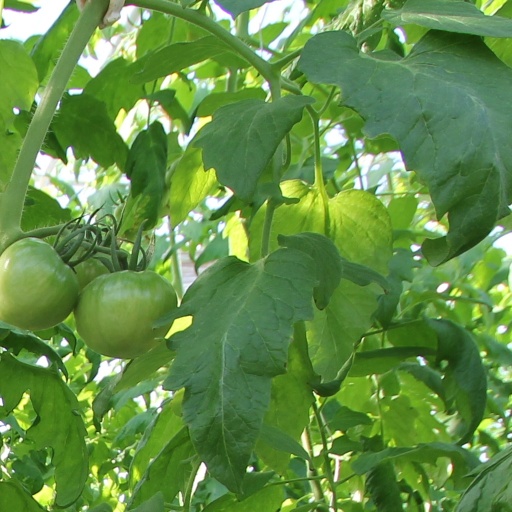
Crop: tomato